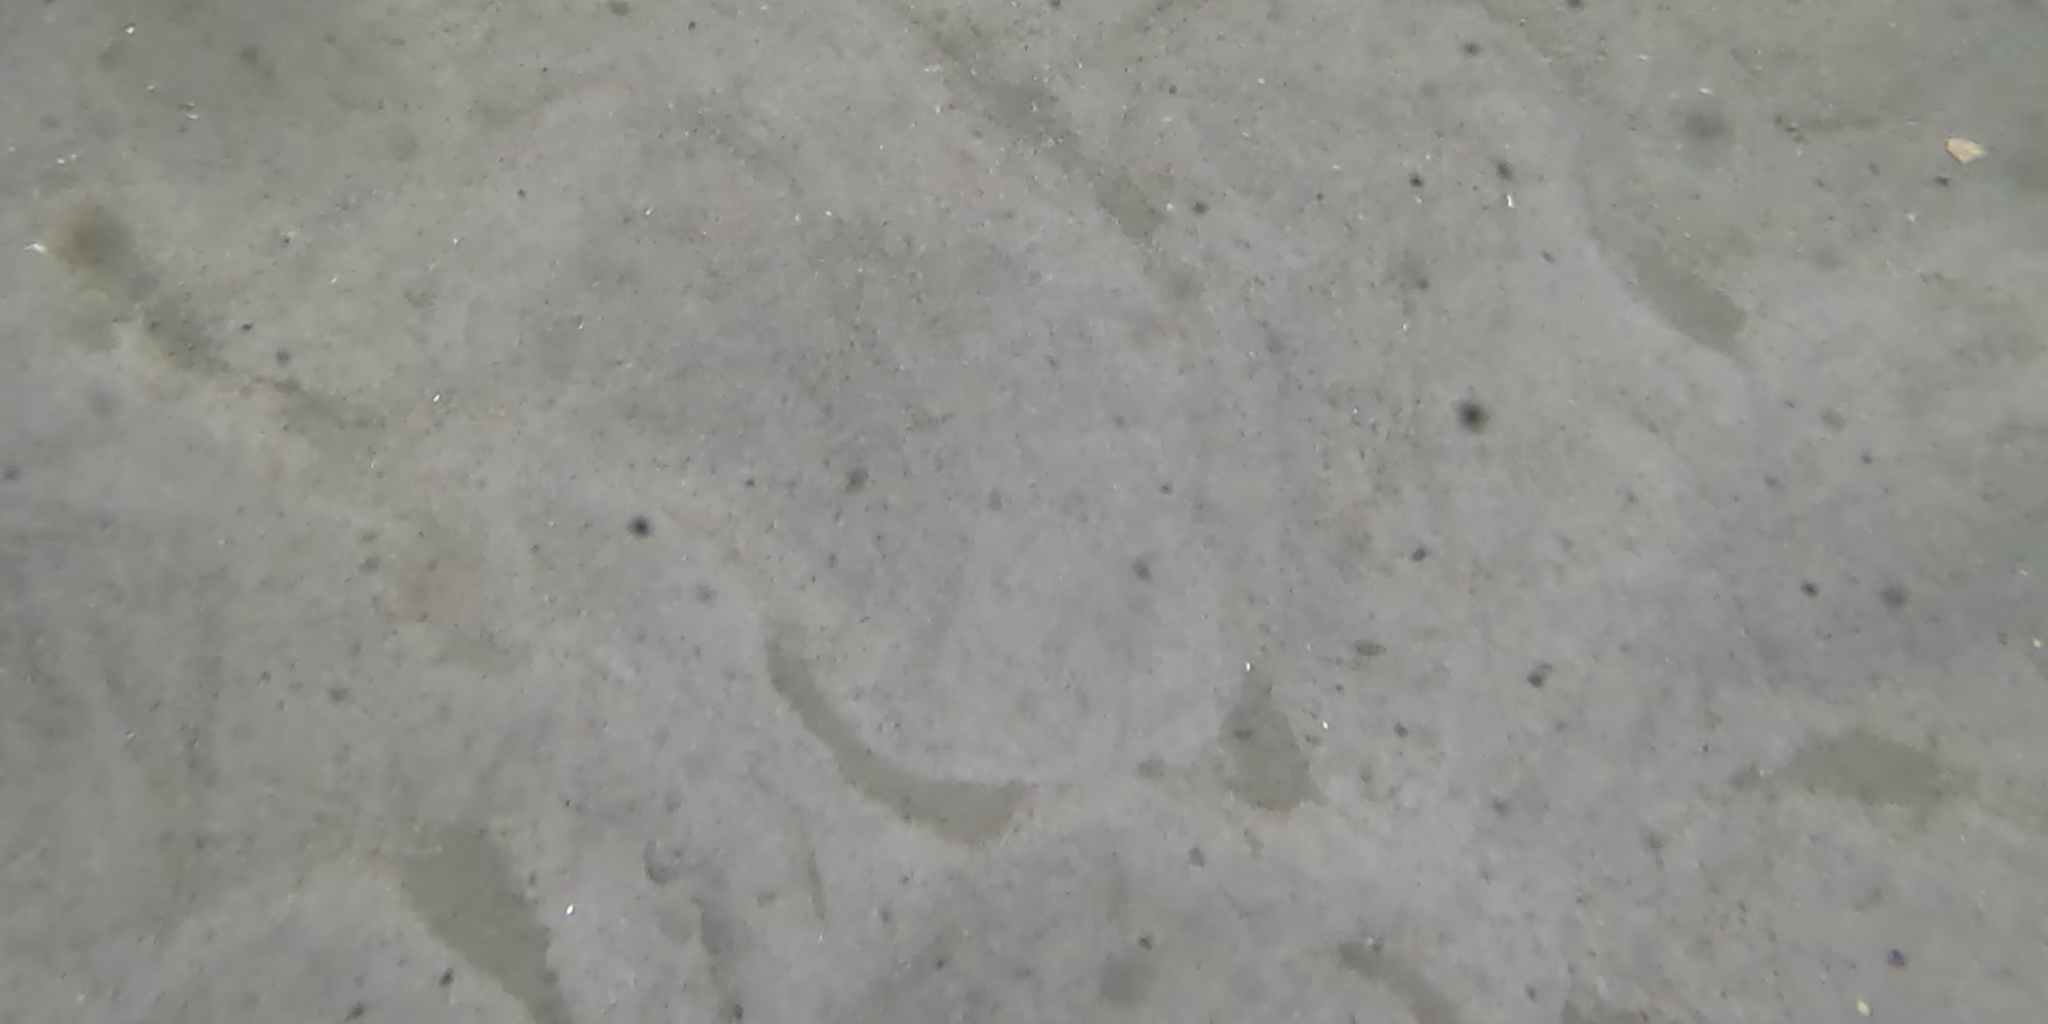
Seabed habitat: sand